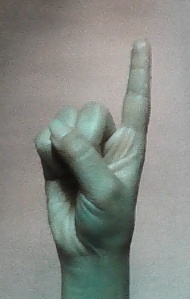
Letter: bb